Clinton Engineer Works

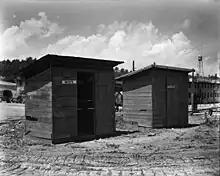
White and colored privies at the X-10 plant

The Army presence at Oak Ridge increased in August 1943 when Nichols replaced Marshall as head of the Manhattan Engineer District. One of his first tasks was to move the district headquarters to Oak Ridge, although the name of the district did not change. In September 1943 the administration of community facilities was outsourced to Turner Construction Company through a subsidiary, the Roane-Anderson Company. The company was paid a fee of $25,000 per month on a cost-plus contract, about 1 percent of the $2.8 million monthly cost of running the town facilities. Roane-Anderson did not take over everything at once, and a phased takeover started with Laundry No. 1 on 17 October 1943; transportation and garbage collection soon followed. It assumed responsibility for water and sewage in November and electricity in January 1944. The number of Roane-Anderson workers peaked at around 10,500 in February 1945, including concessionaires and subcontractors. Thereafter, numbers declined to 2,905 direct employees and 3,663 concessionaires and subcontractors when the Manhattan Project ended on 31 December 1946.